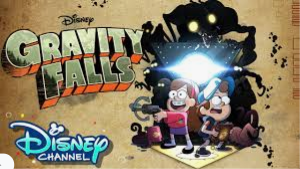
Portrait style: Cartoon Portrait